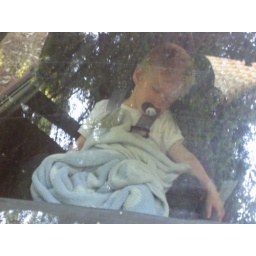
Napping in my car seat